Glenstone

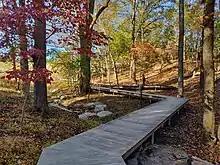
Boardwalk in a wooded area of the campus.

The museum's collection of about 1,300 post-World War II works from around the world consists of paintings, single-artist installations, video installations, sound installations, and both indoor and outdoor sculptures, totaling $1.4 billion in assets. The collection contains only works by artists who have already exhibited for at least 15 years. As a private art museum, Glenstone has been compared to the Frick Collection and The Phillips Collection.